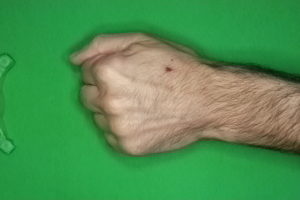
Label: rock